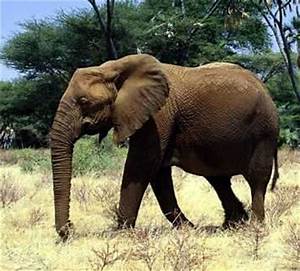
Label: elephant